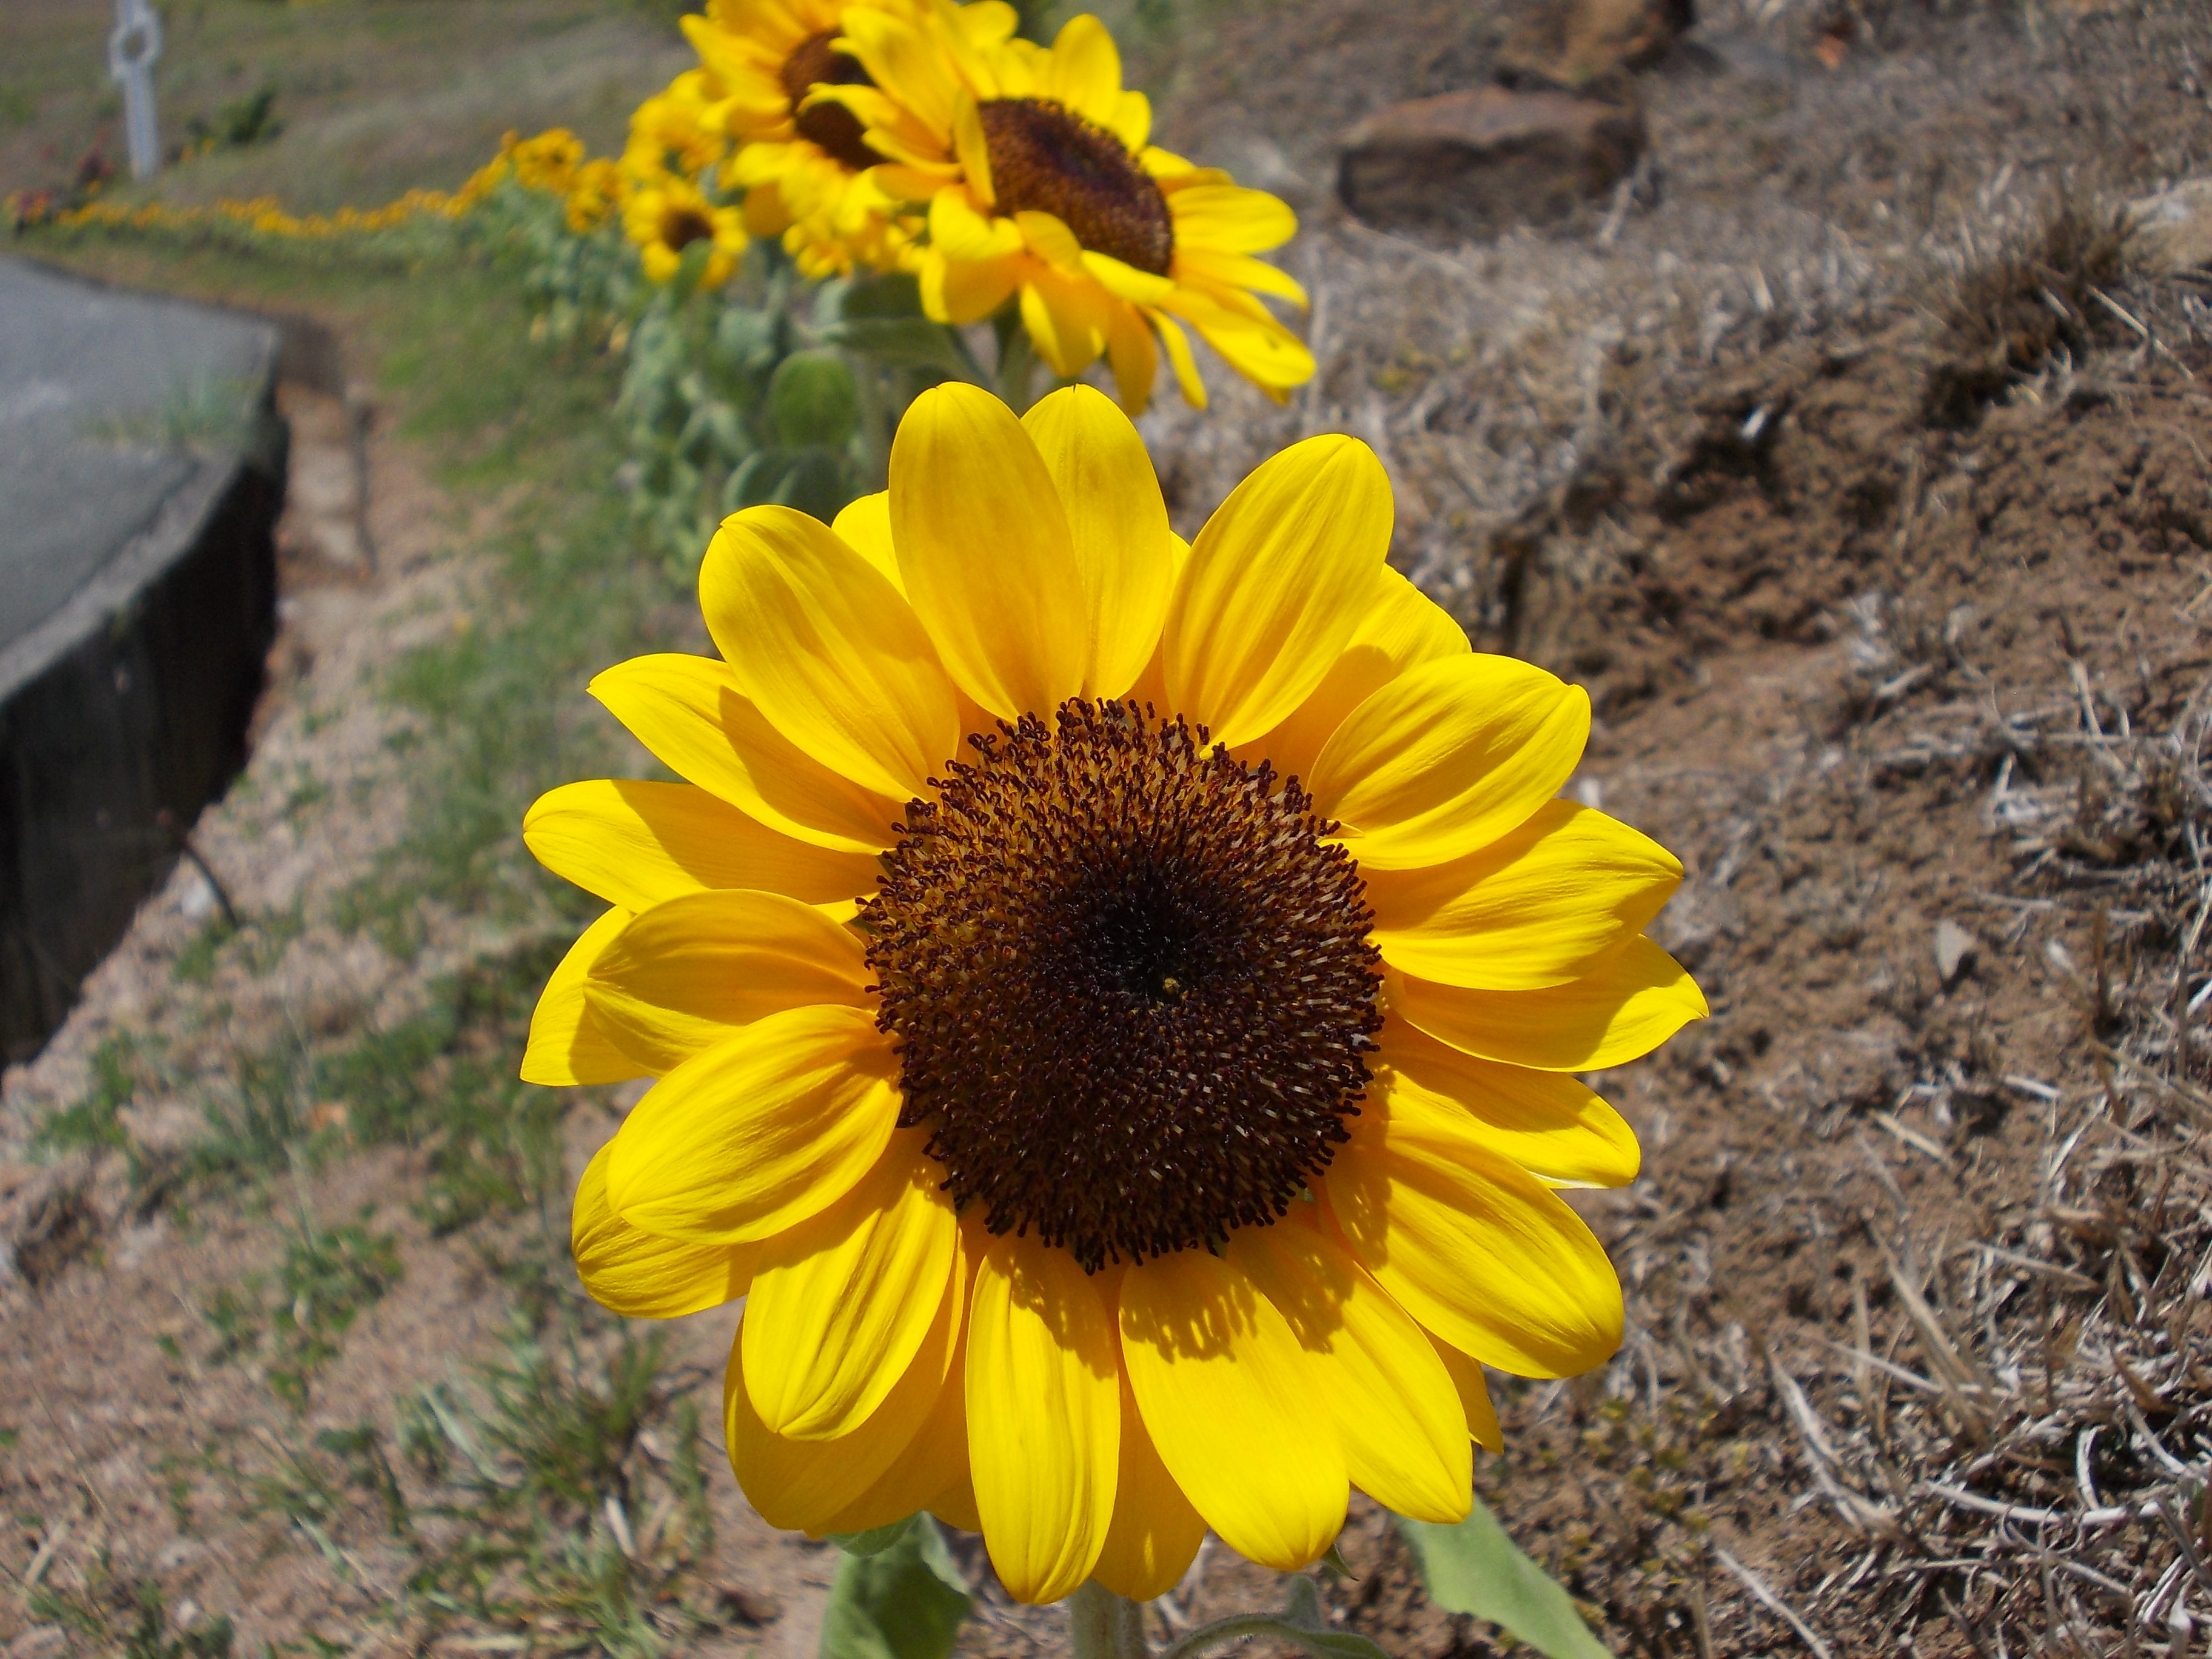
nature, plant, field, flower, petal, botany, yellow, flora, sunflower, wildflower, sunny, flowering plant, daisy family, sunflower seed, annual plant, land plant